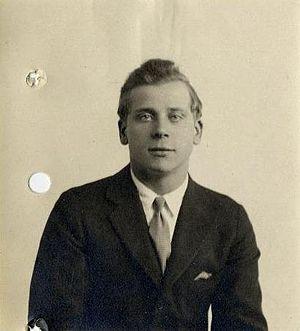
Ivan Triesault est un acteur et danseur américain, d'origine russe, né à Reval, aujourd'hui Tallinn, le 1ᵉʳ juillet 1898; mort à Los Angeles, le 3 janvier 1980.